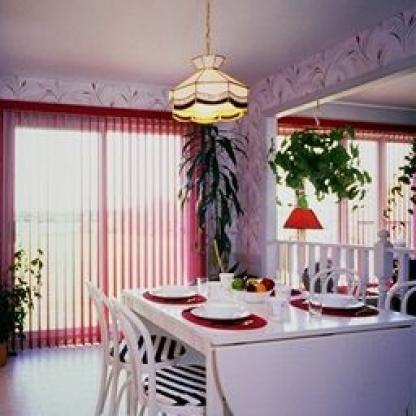
Scene: Indoor